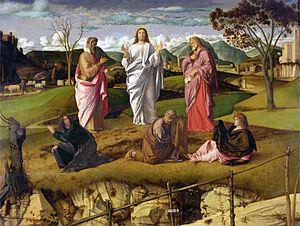
La Transfiguration est un tableau du peintre italien Giovanni Bellini peint vers 1453-1455. Il est conservé au musée Correr à Venise.